Waldo–Hancock Bridge

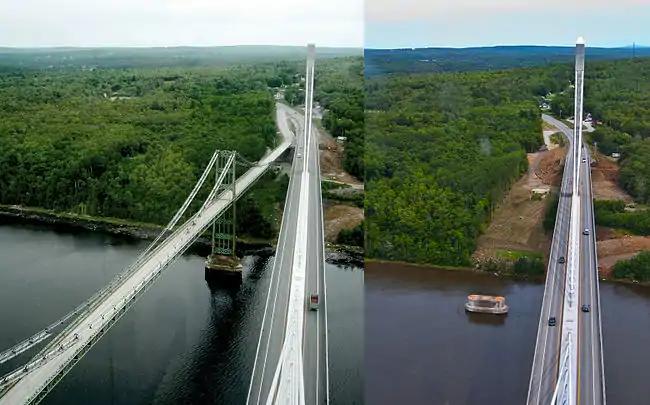
The Waldo-Hancock and Penobscot Narrows Bridges as viewed from the Penobscot Narrows Bridge Observatory in July 2007 and July 2013, after the Waldo-Hancock Bridge had been demolished

Work was undertaken to rehabilitate the bridge starting in 2000 by Cianbro and Piasecki Steel Construction Corp. with cable work by Williamsport Wirerope Works Inc., by focusing on strengthening the cables. The two cables were done separately, one a time. Piasecki Steel Construction Corp. of Castleton, New York, rehabilitated the north cable in 2002. At this point the bridge was discovered to be beyond permanent repair and would have to be abandoned and replaced by a new structure to be built adjacent to the aging bridge. Work then shifted to temporary strengthening. For the south cable, MDOT in August 2003 hired Pittsfield, Maine-based Cianbro Corp. under a $4-million emergency contract.